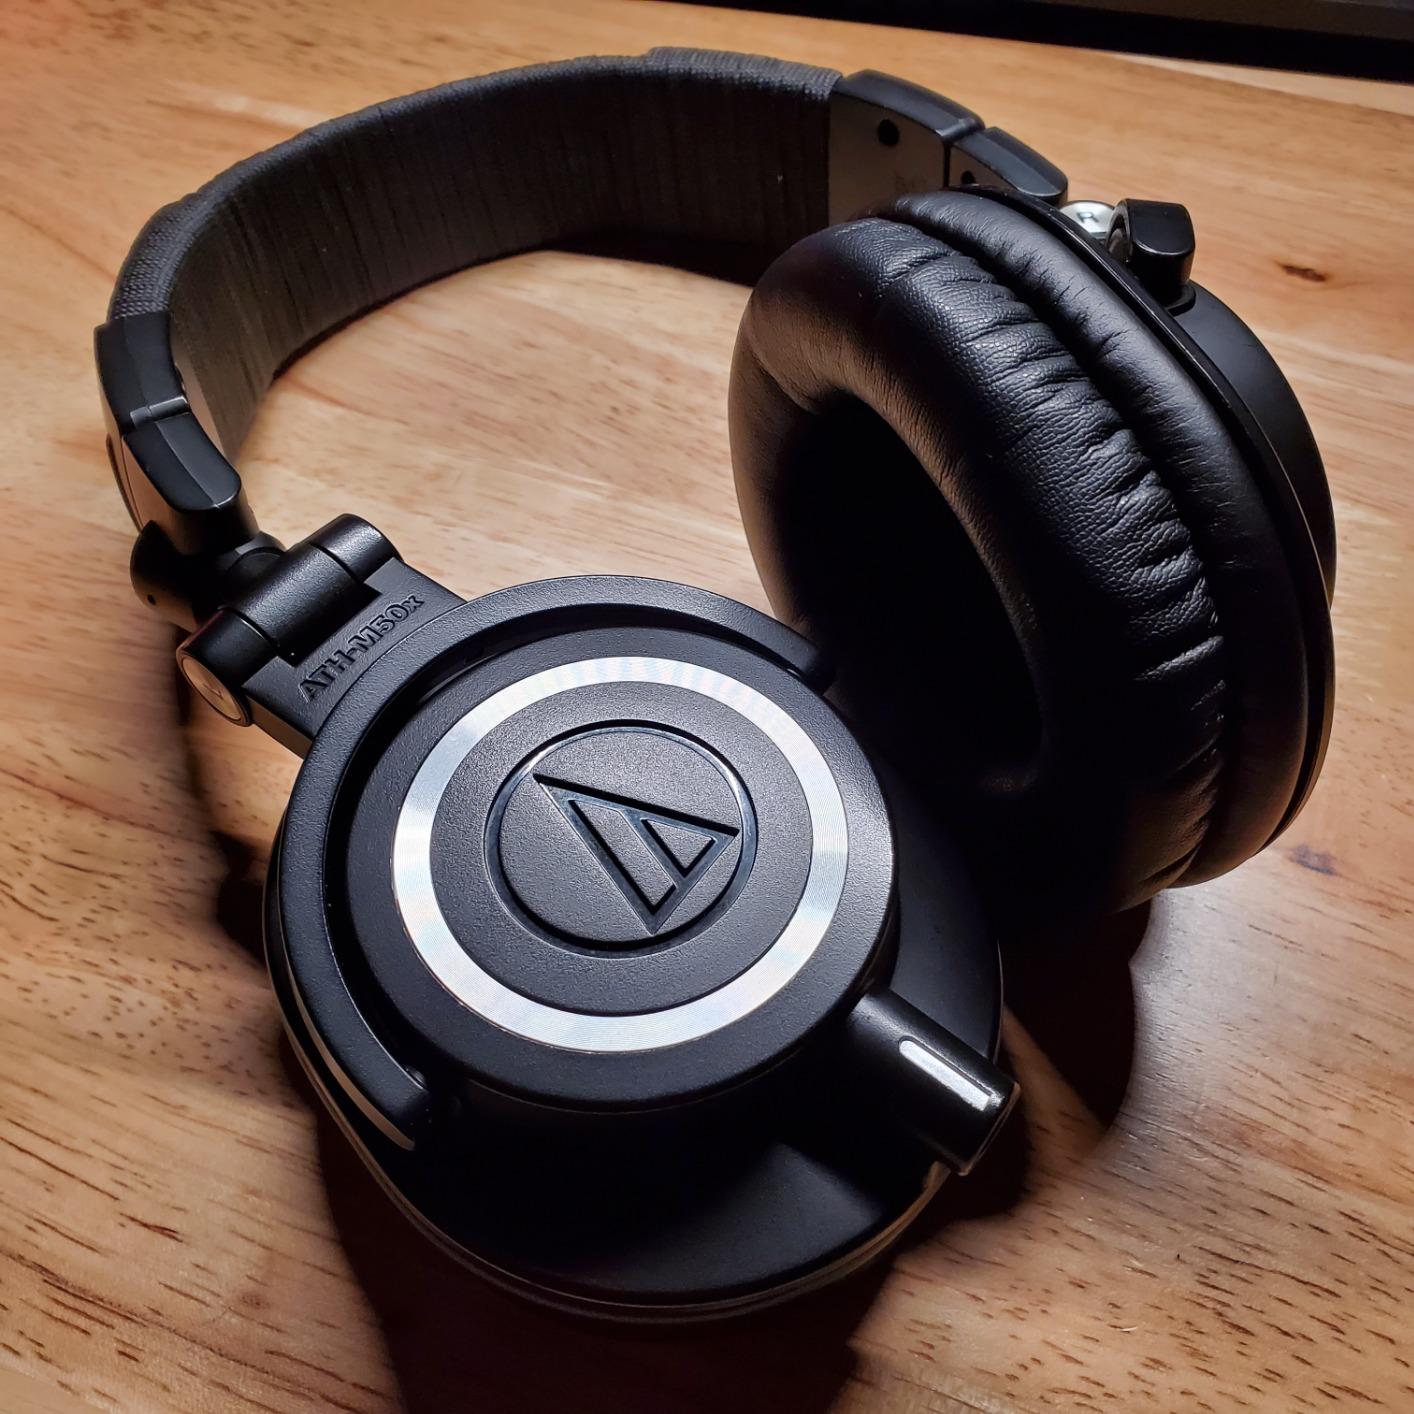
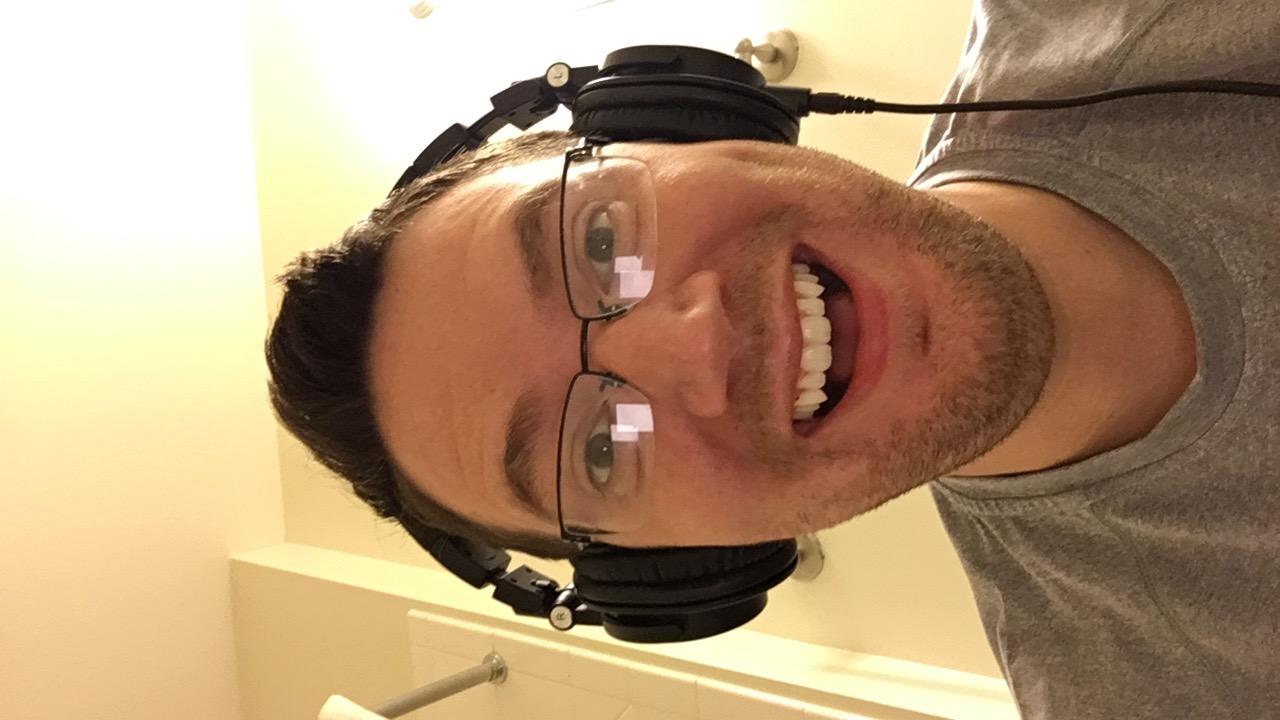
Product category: headphones
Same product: no